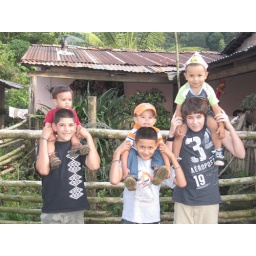
The big boys, carrying around the little boys in front of the farm house kitchen and Dona Natalia's flower garden.